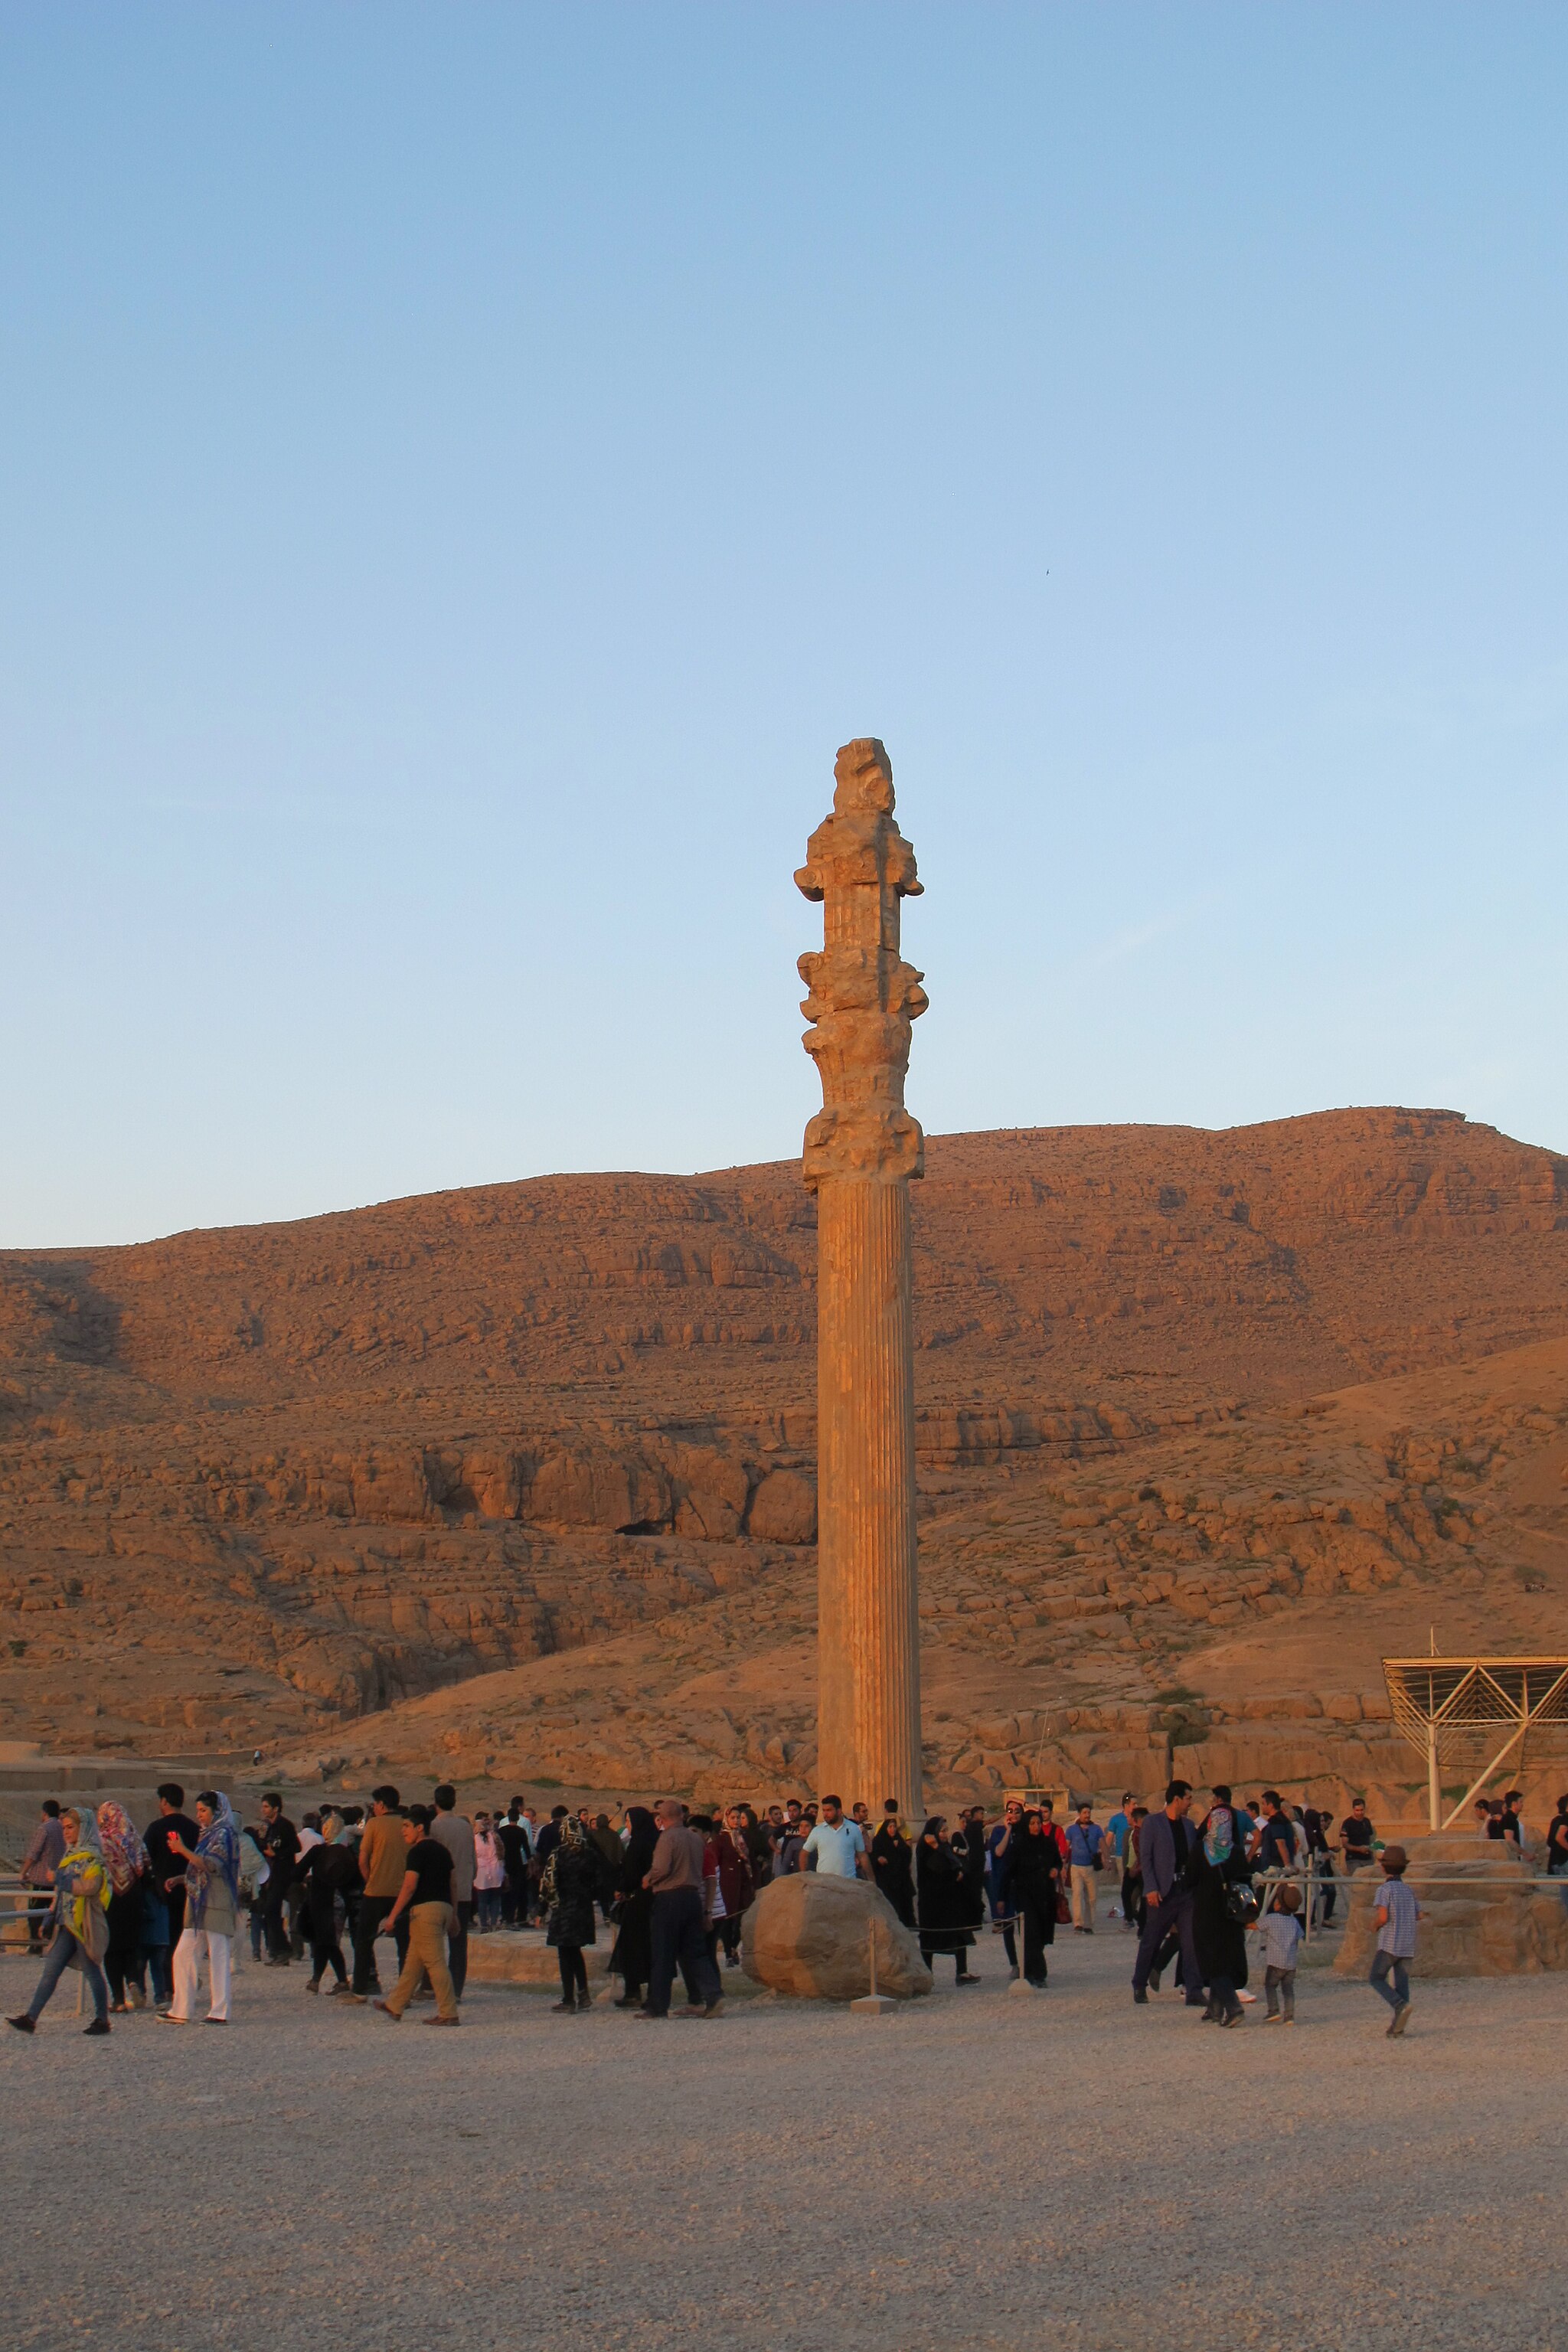
Title: تخت جمشید زیبا23
Date: 2016-07-17 00:23:42
Categories: Columns in Persepolis, Images from Wiki Loves Monuments 2018, Self-published work, Cultural heritage monuments in Iran with known IDs, Uploaded via Campaign:wlm-ir, Images from Wiki Loves Monuments in Marvdasht, 2016 in Persepolis, Images from Wiki Loves Monuments 2018 in Iran